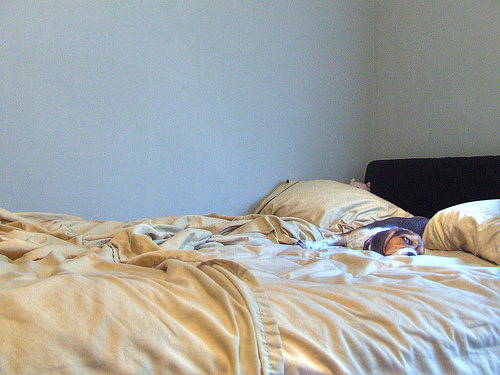
user: Given an image and a question. Answer the question in a short answer. Question: How can this item be made neat? Short Answer:
assistant: make bed